Fabio Grossi (dancer)

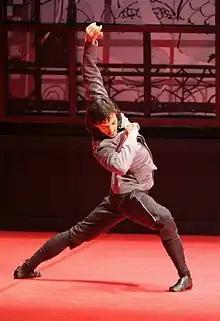
Dancing in a ballet inspired by Georg Trakl's poetry at Rome Opera House in 2007

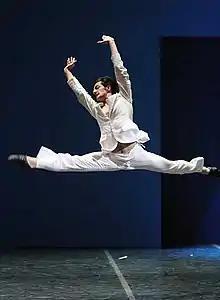
As Tommaso de' Cavalieri in "Michelangelo" at Rome Opera House in 2007

As a Principal Dancer, Grossi's repertoire included most of the classical and neoclassical roles of the ballet tradition such as "Giselle", "Swan Lake", "The Sleeping Beauty", "The Nutcracker", "Raymonda", Mikhail Fokine's "Les Sylphides" and "Petrushka", Léonide Massine's "Pulcinella".